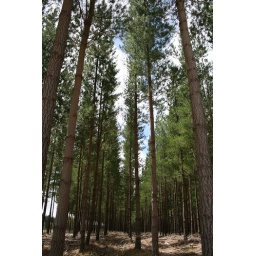
pine tree forest in Sth Australia